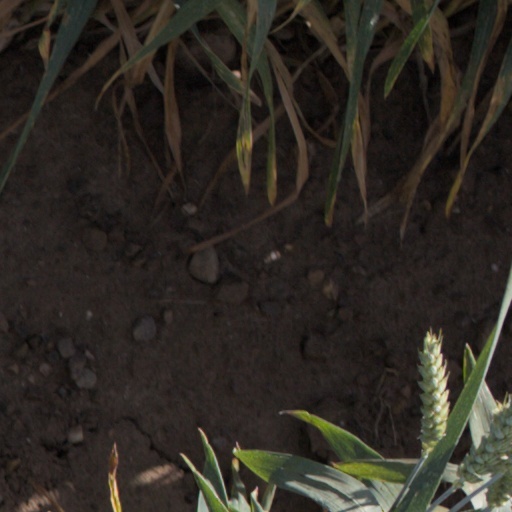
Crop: wheat